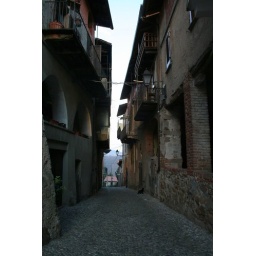
two BLACK cats in a MEDIAEVAL road